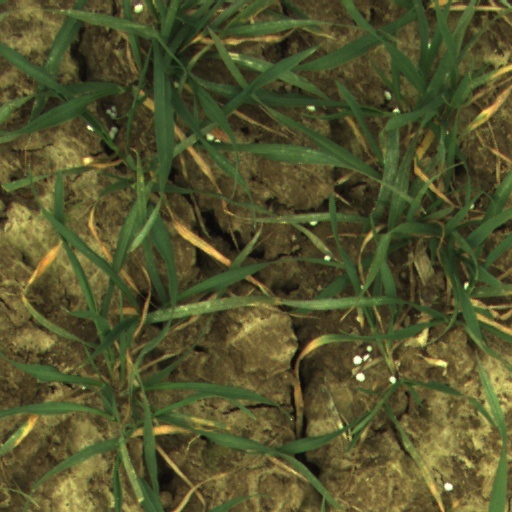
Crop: wheat